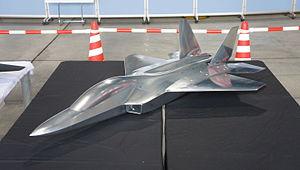
La Force aérienne d'autodéfense japonaise ou Japanese Air Self-Defense Force est la composante aérienne des Forces d'autodéfense japonaises. Elle a été créée le 1ᵉʳ juillet 1954 et reprend une partie des traditions du Service aérien de l'Armée impériale japonaise. Fin 2013, son effectif total est de 50 324 personnes. En 2010, ses effectifs étaient de 34 760 militaires.